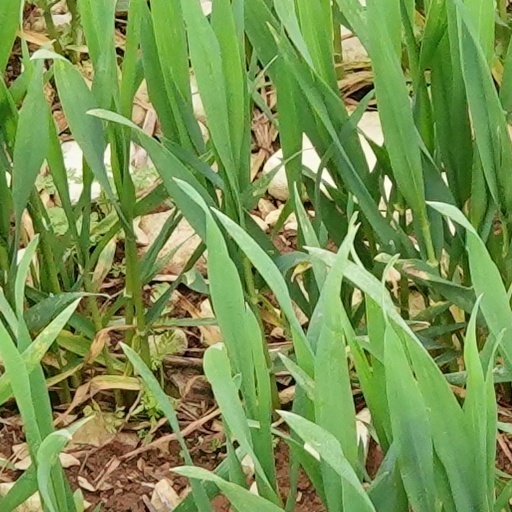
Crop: wheat